Elmira District Secondary School

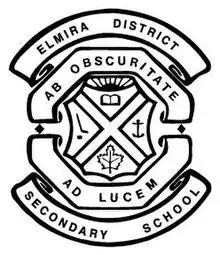
School crest EDSS

Some of the courses taught were General Academics, Junior Matriculation, Upper School in French, Latin and German, English History, Biology, Mathematics, Commercial Course, General Shop and Mechanics, Farm Mechanics, Woodworking, Sheet Metal, and Machine Drafting.